Exeter

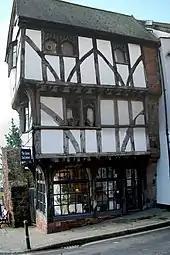
"The House That Moved", West Street, Exeter

On 12 October 2012, John Lewis opened its first high-street home store on Sidwell Street, with an area of 65,000 ft, it was the biggest John Lewis store to open that year. It took on 300 staff.